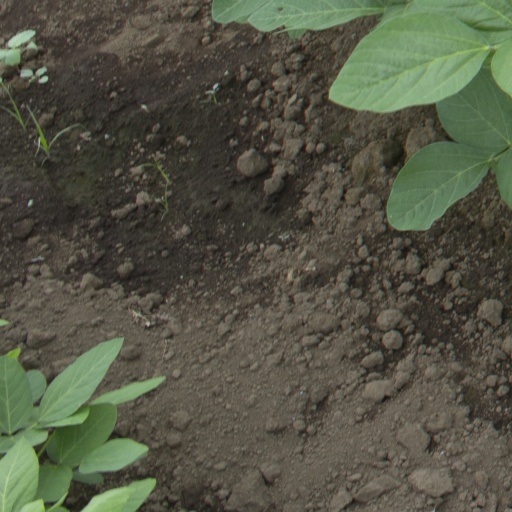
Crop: soybean